Mont des Cats

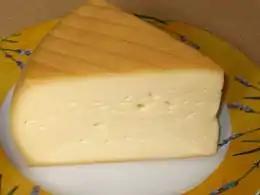
Mont des Cats cheese

Mont des Cats cheese has been produced by the monks since 1890 with the milk of local farms, in a small independent dairy.